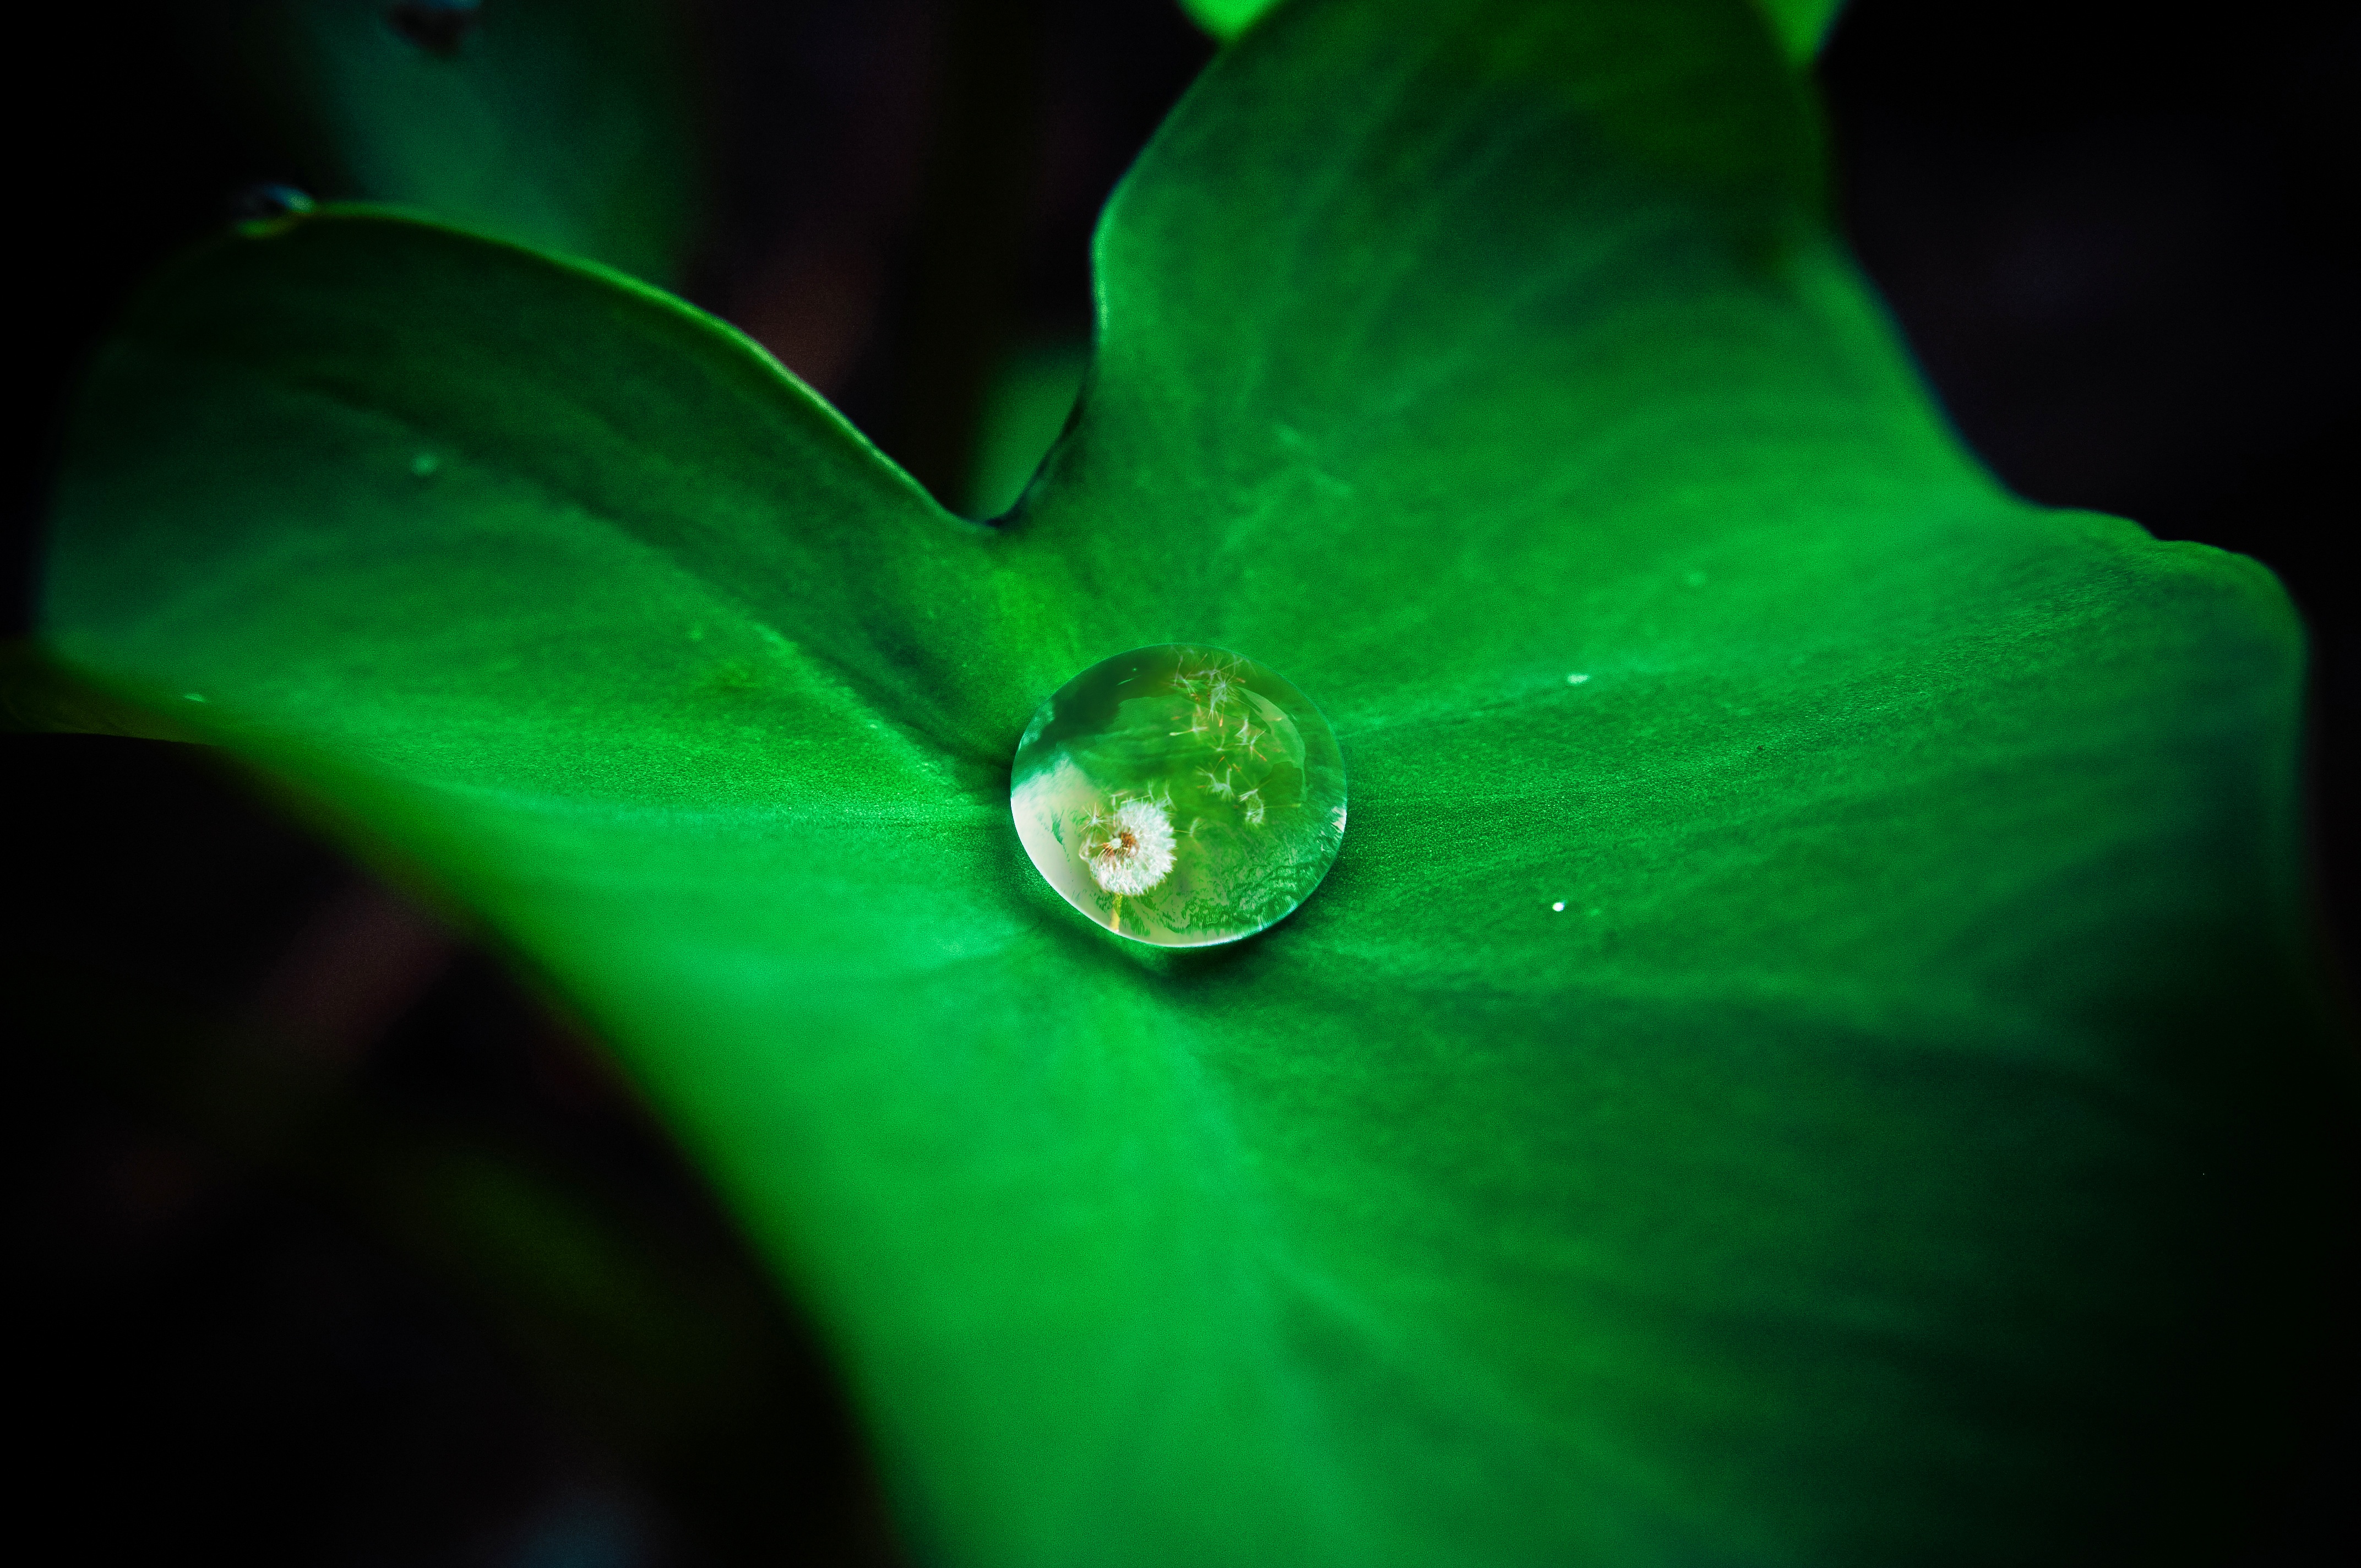
nature, dew, light, plant, photography, sunlight, leaf, flower, petal, green, reflection, darkness, yellow, flora, close up, drop of water, moisture, macro photography, plant stem, royalty free images